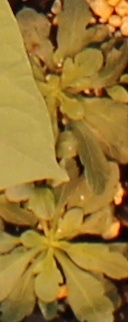
Label: Horseweed